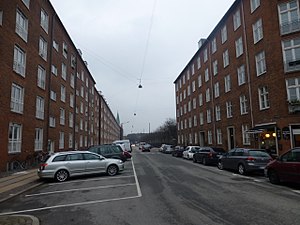
Lyrskovgade
Lyrskovgade set fra Vesterfælledvej.
Lyrskovgade er en gade på Vesterbro i København, der går fra Enghave Plads til Vesterfælledvej. På den nordlige side ligger Vesterbro Bibliotek og Kulturhus i nr. 4 og ellers en lang karre af etageejendomme i røde mursten, der blev opført efter tegninger af Poul Holsøe og Curt Bie i 1946. Den sydlige side udgøres hovedsageligt af Enghaveparken med grønne områder, en legeplads og en scene. På et kort stykke mellem Ejderstedgade og Vesterfælledvej ligger den nordlige ende af en karre fra 1928.